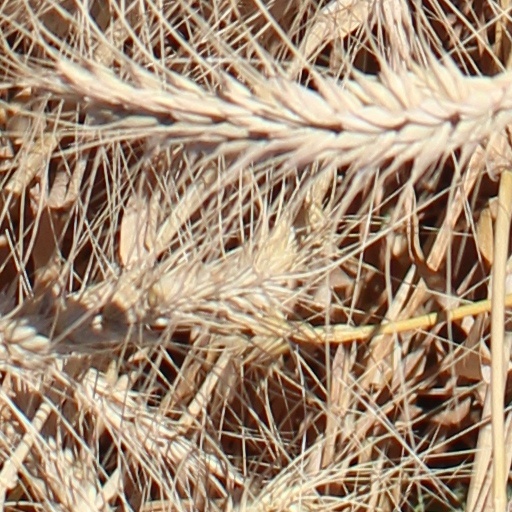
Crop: wheat